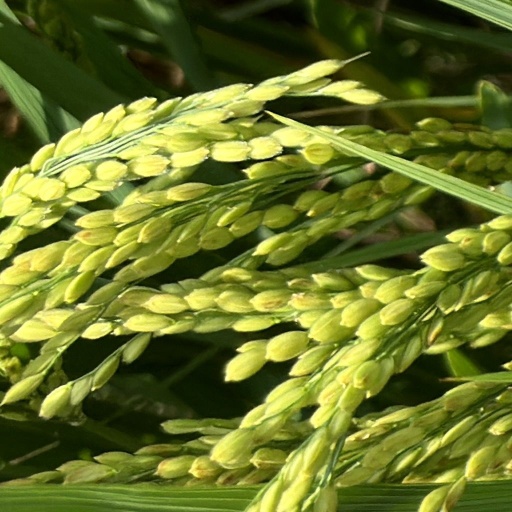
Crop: rice